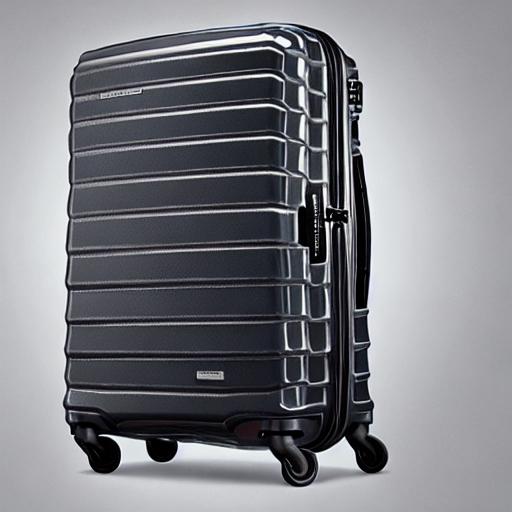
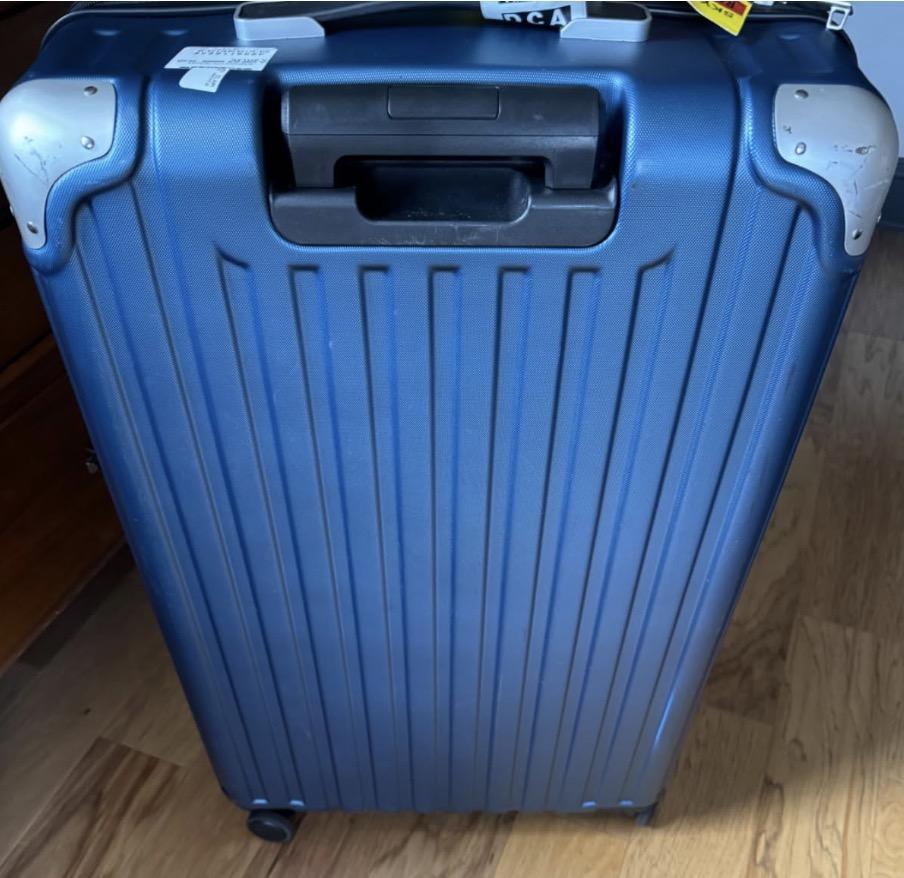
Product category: items_tea
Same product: no